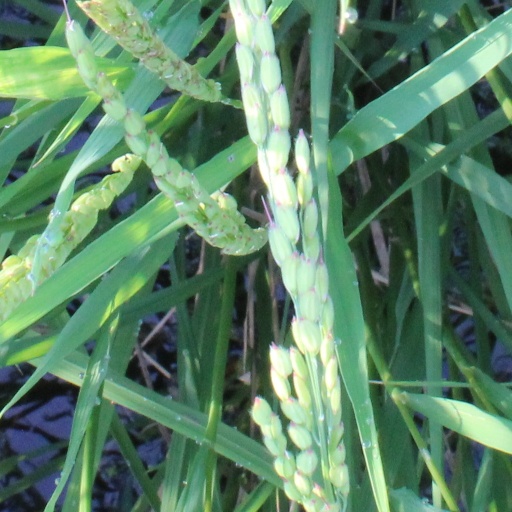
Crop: rice